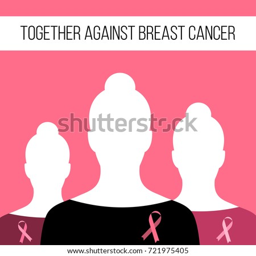
breast cancer vector illustration poster with silhouette of women with a pink ribbon pinned to the chest and white banner with the inscription together against breast cancer